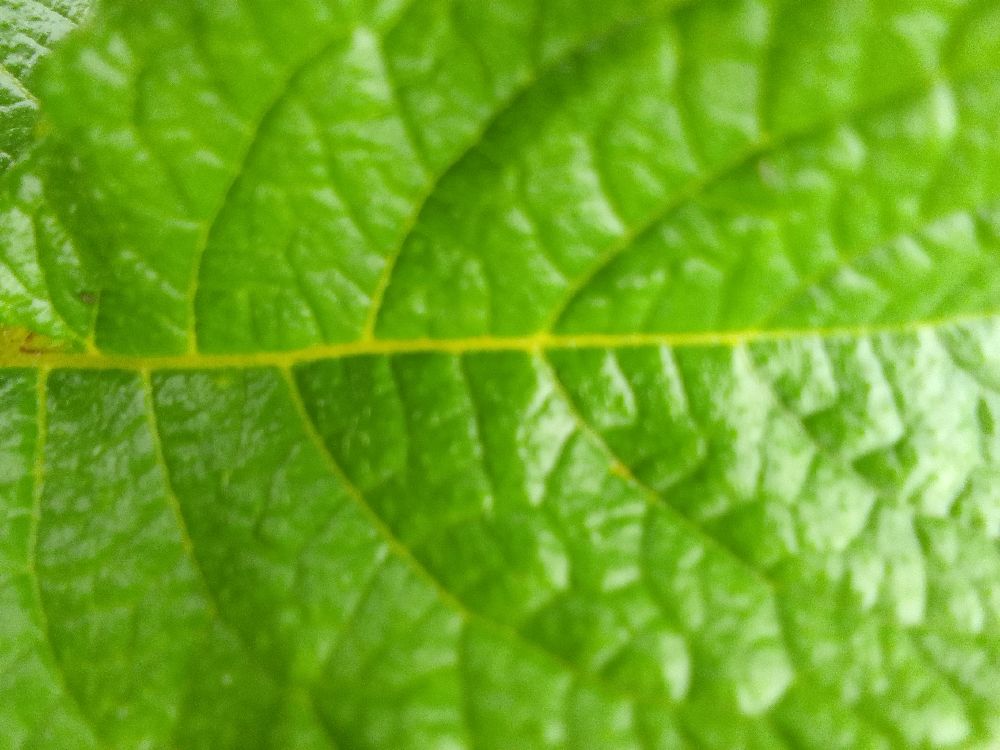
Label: Healthy